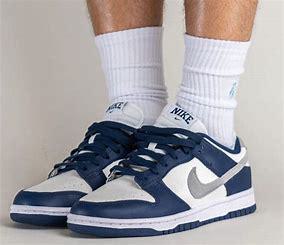
Brand: Nike
Model: kg Nike Dunk